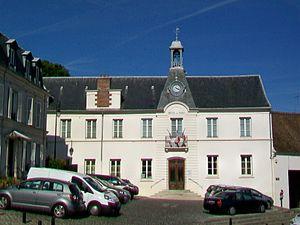
La mairie, place de la Mairie.
Écouen est une commune française située dans le département du Val-d'Oise en région Île-de-France.